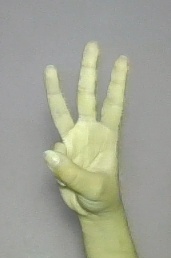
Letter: thaa